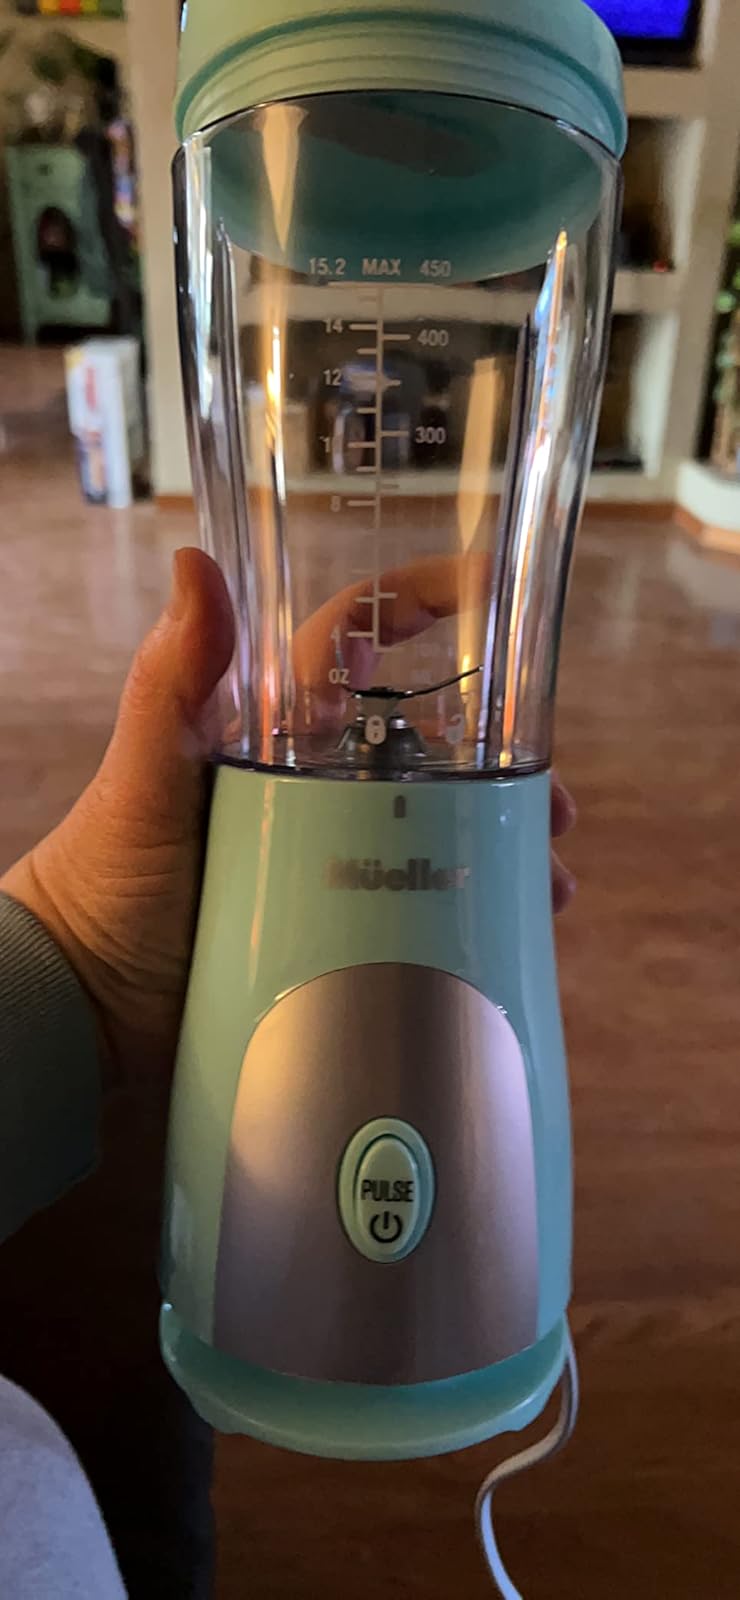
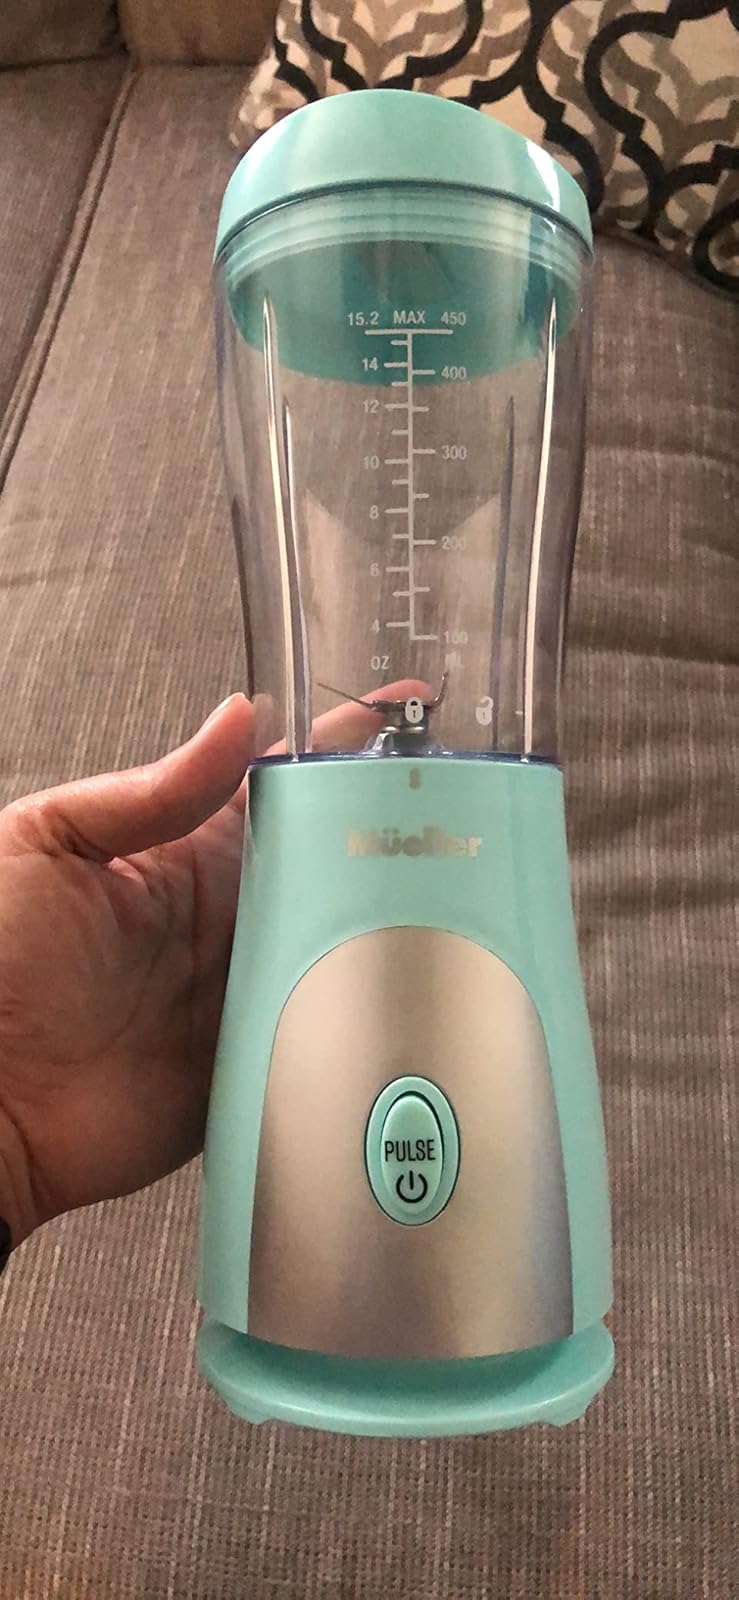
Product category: items_blender
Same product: yes